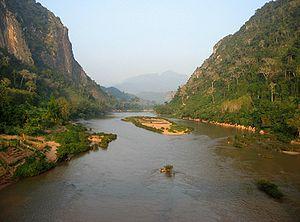
La bataille de Muong Khoua a eu lieu entre le 13 avril et le 18 mai 1953, dans le Nord du Laos au cours de la guerre d'Indochine. Une garnison d'une douzaine de Français et 300 soldats laotiens occupaient un avant-poste fortifié dans les collines au-dessus du village de Muong Khoua, de l'autre côté de la frontière par rapport à Điện Biên Phủ. Muong Khoua fut l'un des derniers avant-postes français dans le Nord du Laos, à la suite de la décision du Haut Commandement français de conserver une chaîne de plusieurs garnisons isolées à travers la région afin de gagner du temps pour fortifier les grandes villes du Laos contre les attaques du Việt Minh.